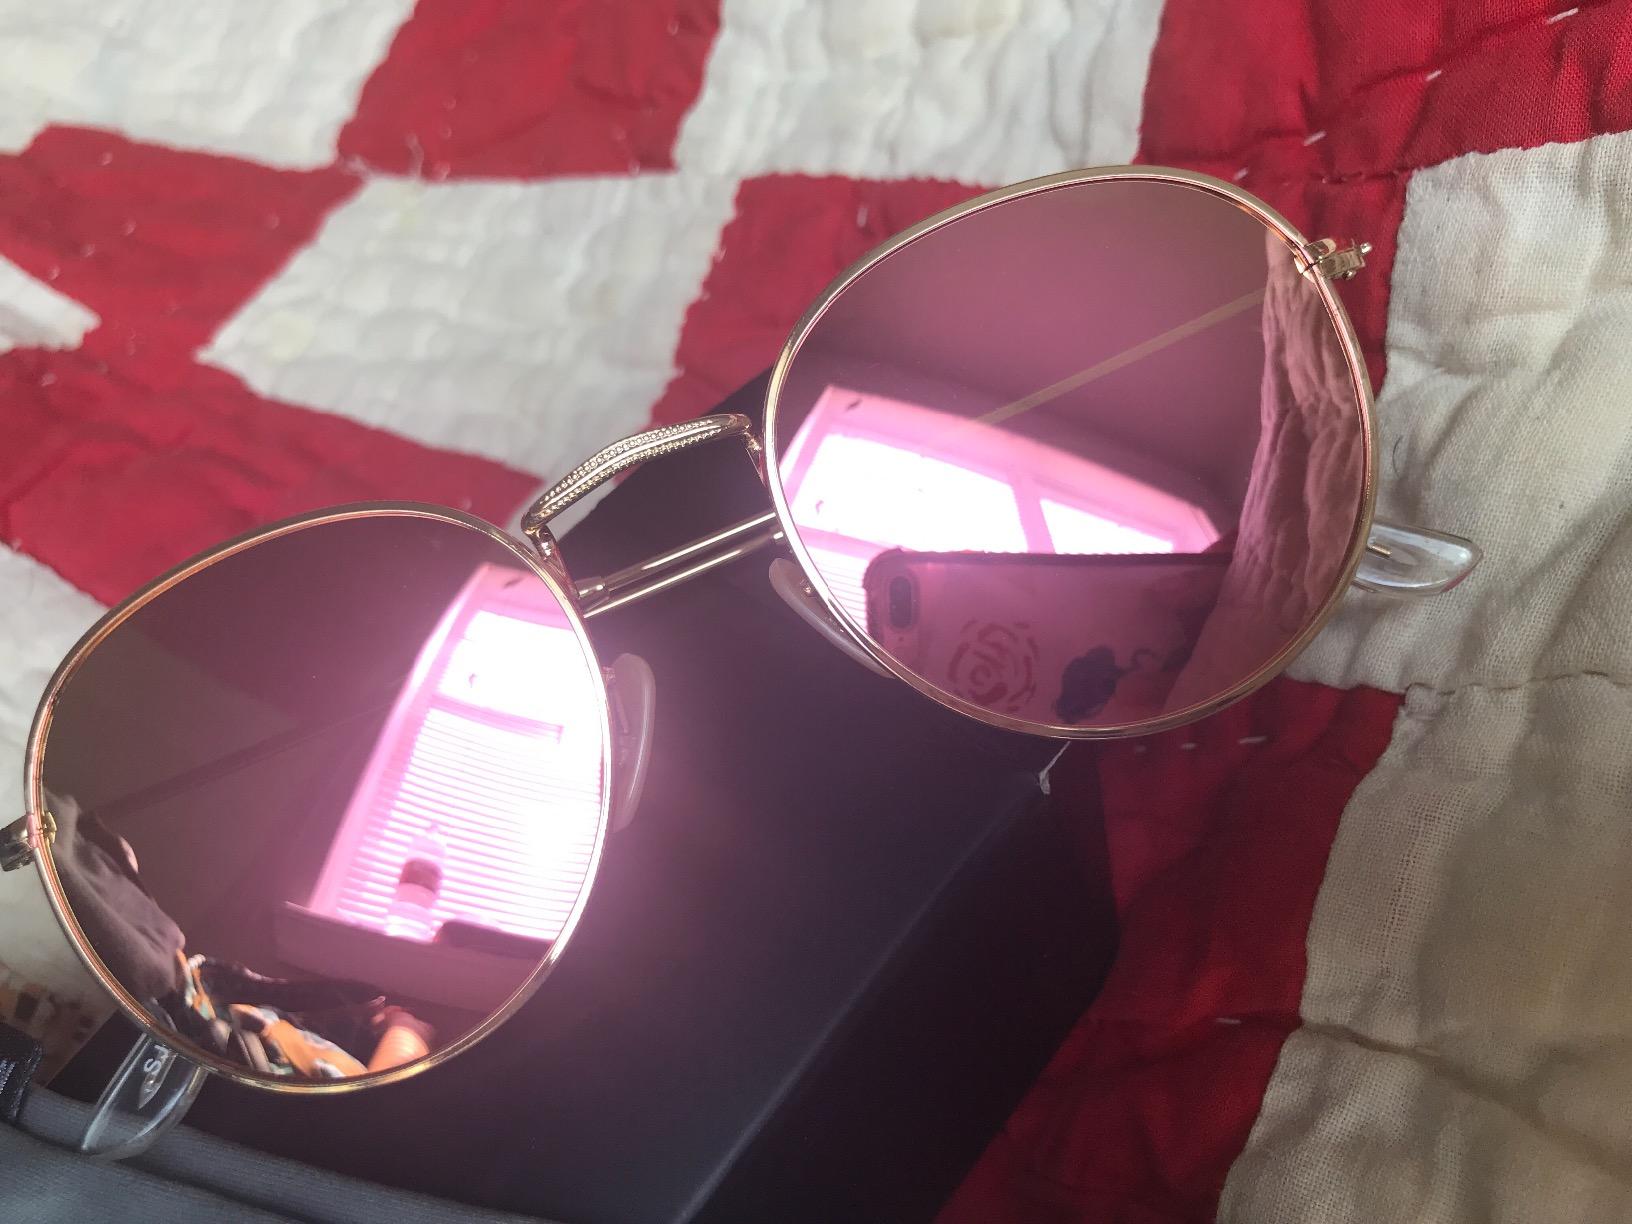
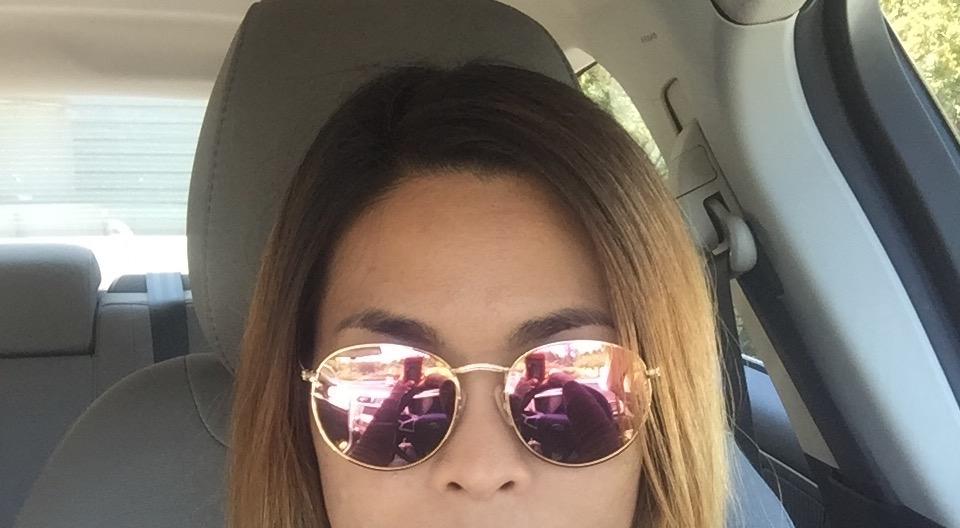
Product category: accessories_sunglasses
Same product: yes